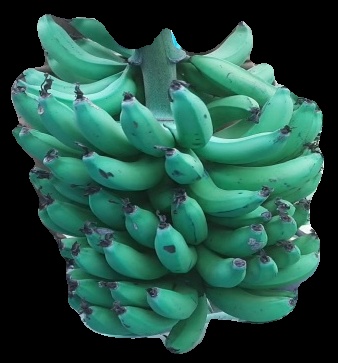
Variety: pachbale
Grade: grade3